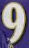
Number: 9